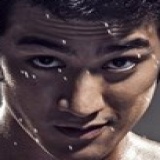
diễn viên Lý Trị Đình